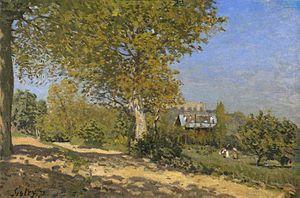
L'Aqueduc de Marly est un tableau d'Alfred Sisley de 1874. Acheté par Paul Durand-Ruel à Sisley deux ans plus tard, il passa dans la collection de Edward Libbey qui en fit don au musée d'art de Toledo aux États-Unis où il se trouve actuellement. Peint à Louveciennes, il est reproduit sur le lieu de sa création sur un parcours du Pays des Impressionnistes.